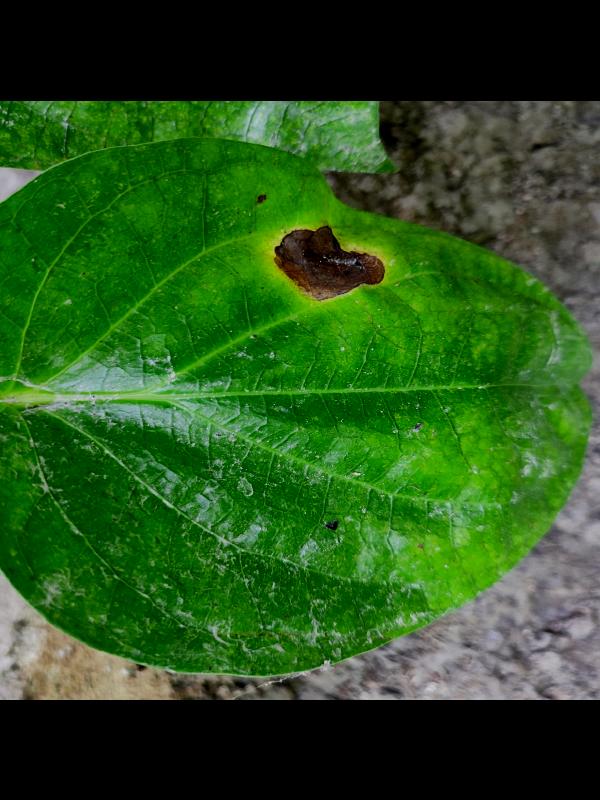
Label: Bacterial_Leaf_Disease